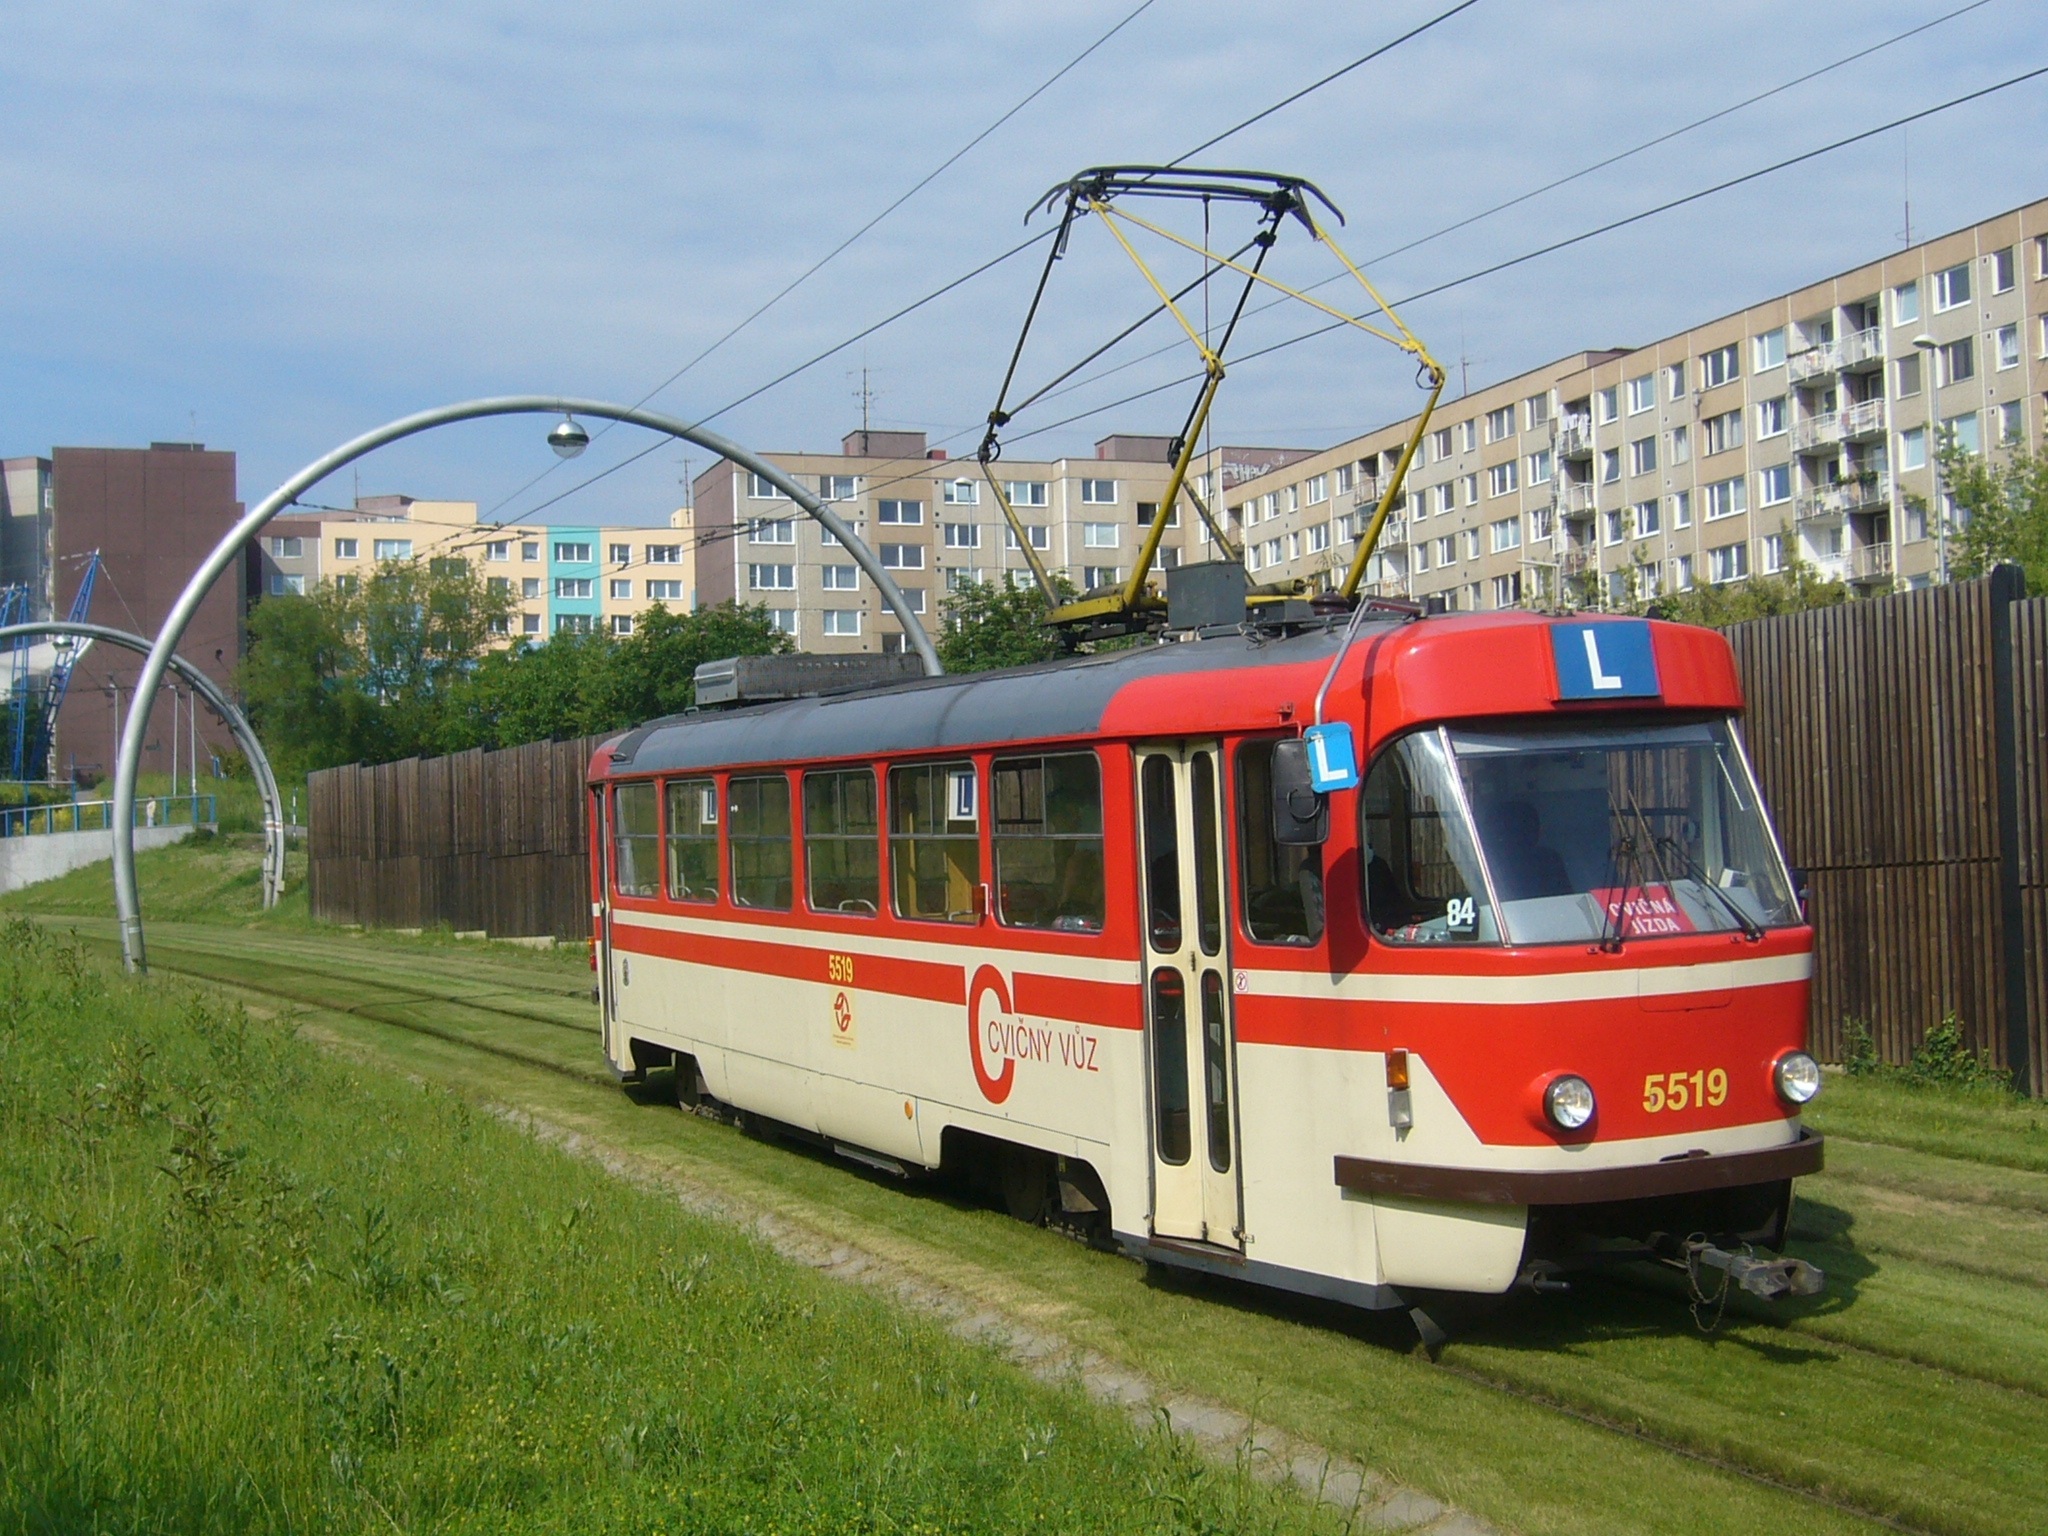
track, tram, transport, vehicle, prague, public transport, school, the tram, land vehicle, mode of transport, rolling stock, barrandov